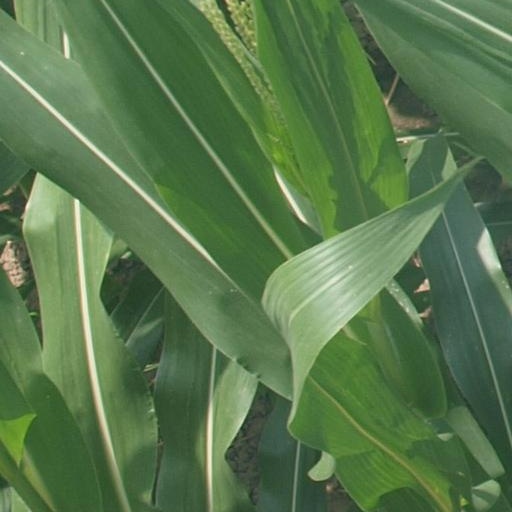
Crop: maize; corn